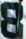
Number: 8